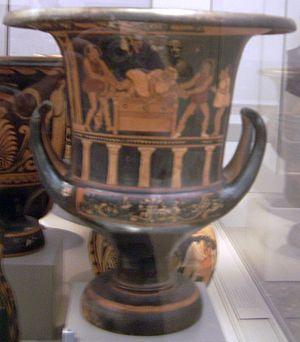
Scène phlyaque
Saticula est le nom d'une ancienne cité samnite, qui faisait partie de la Confédération des cités samnites.